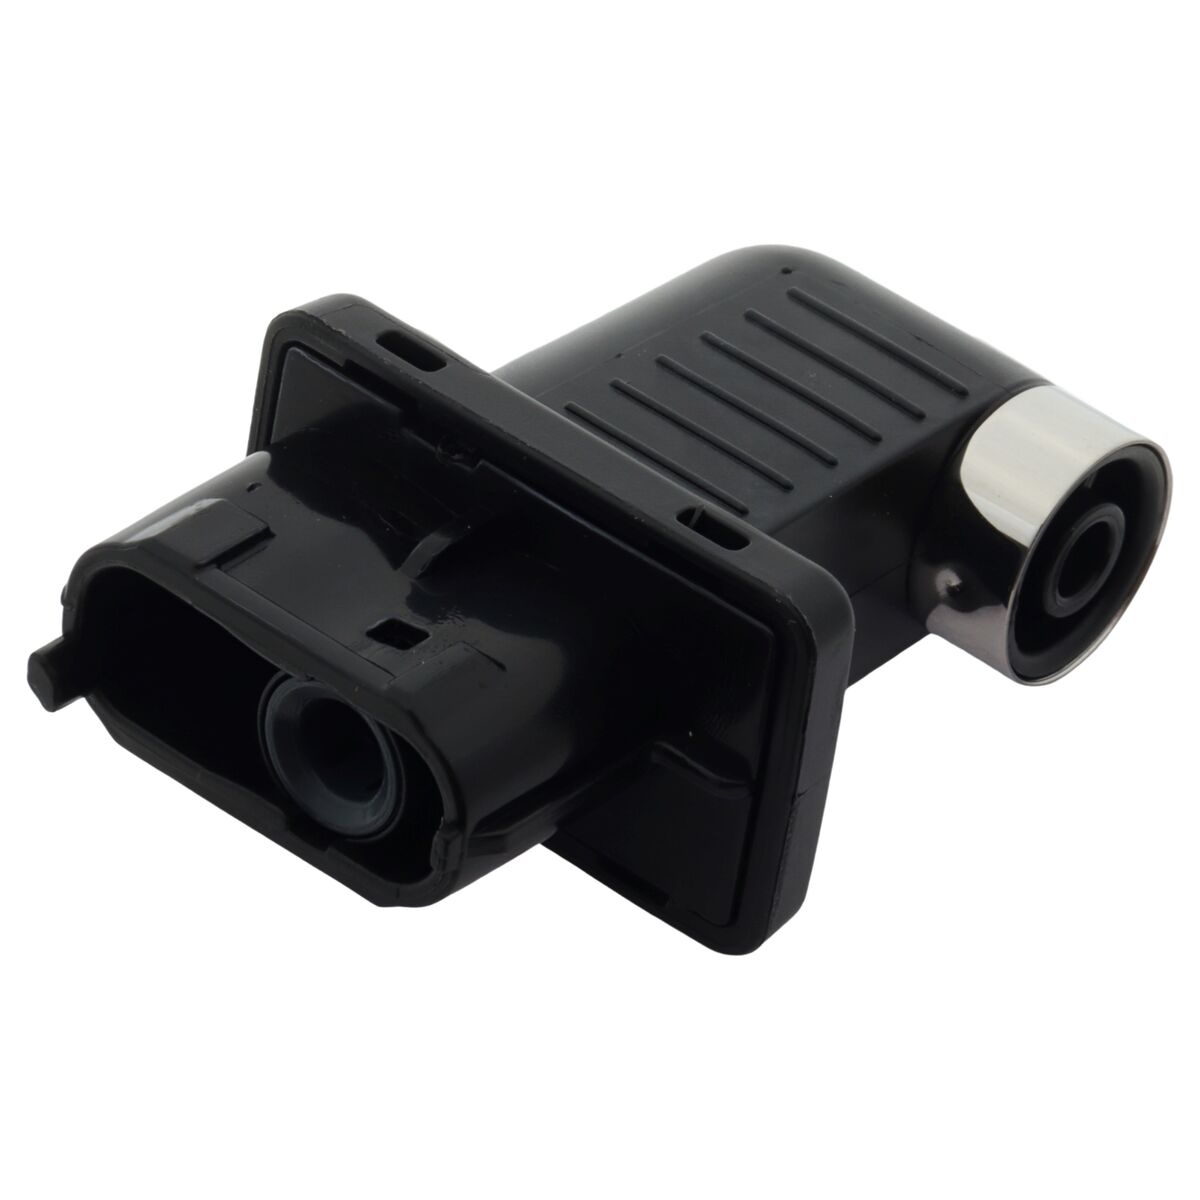
Delonghi Hot Water Spout For Magnifica EVO ECAM290
Enjoy barista-quality espresso and easily dispense hot water for tea or other hot beverages Convenient hot water spout on the Delonghi Espresso Machine for added functionality Create a variety of drinks with precision and ease using the integrated hot water spout
Brand: Delonghi
Category: Home & Garden > Kitchen & Dining > Kitchen Appliance Accessories > Coffee Maker & Espresso Machine Accessories > Coffee Maker & Espresso Machine Replacement Parts > Water Spouts